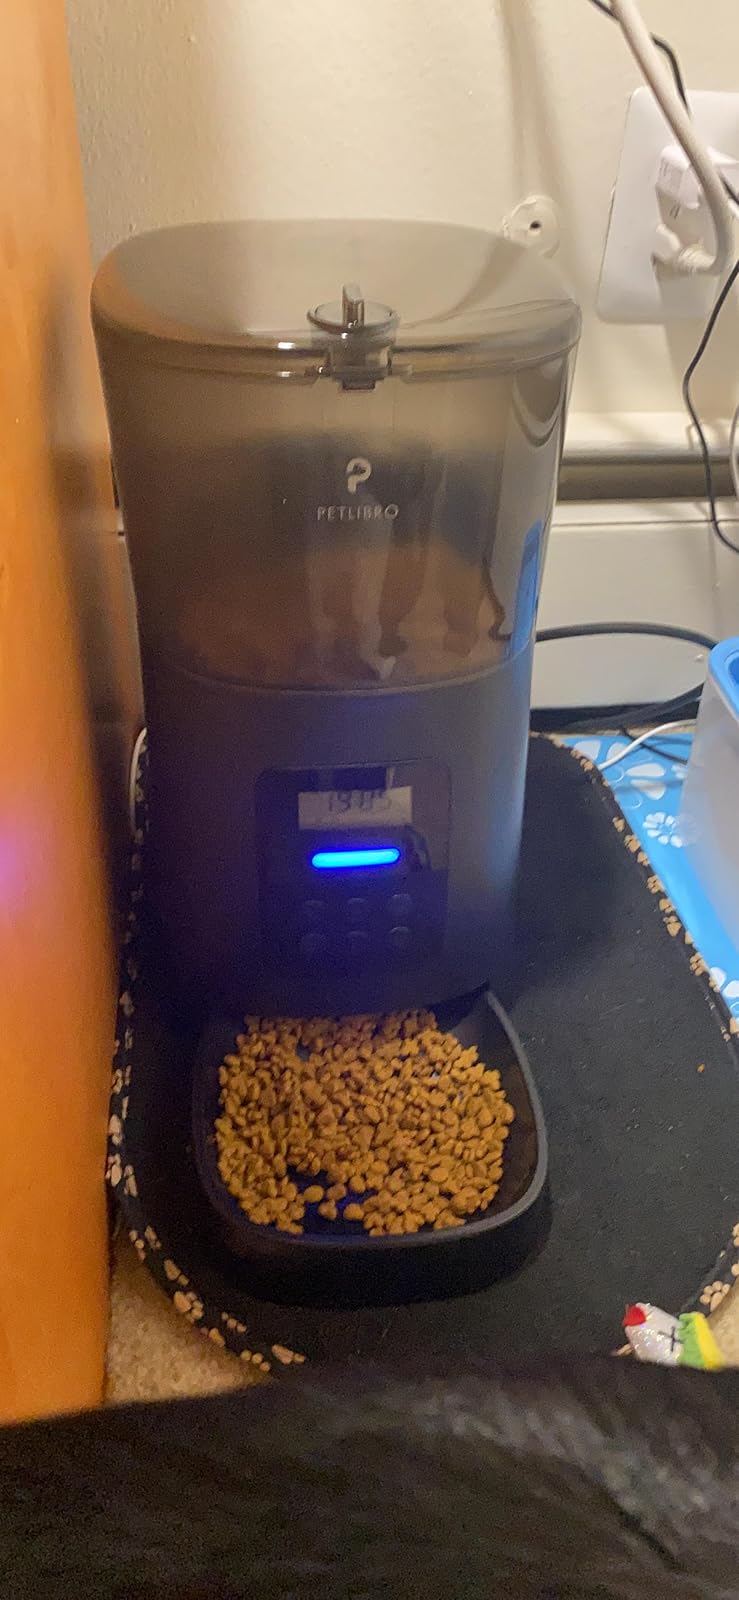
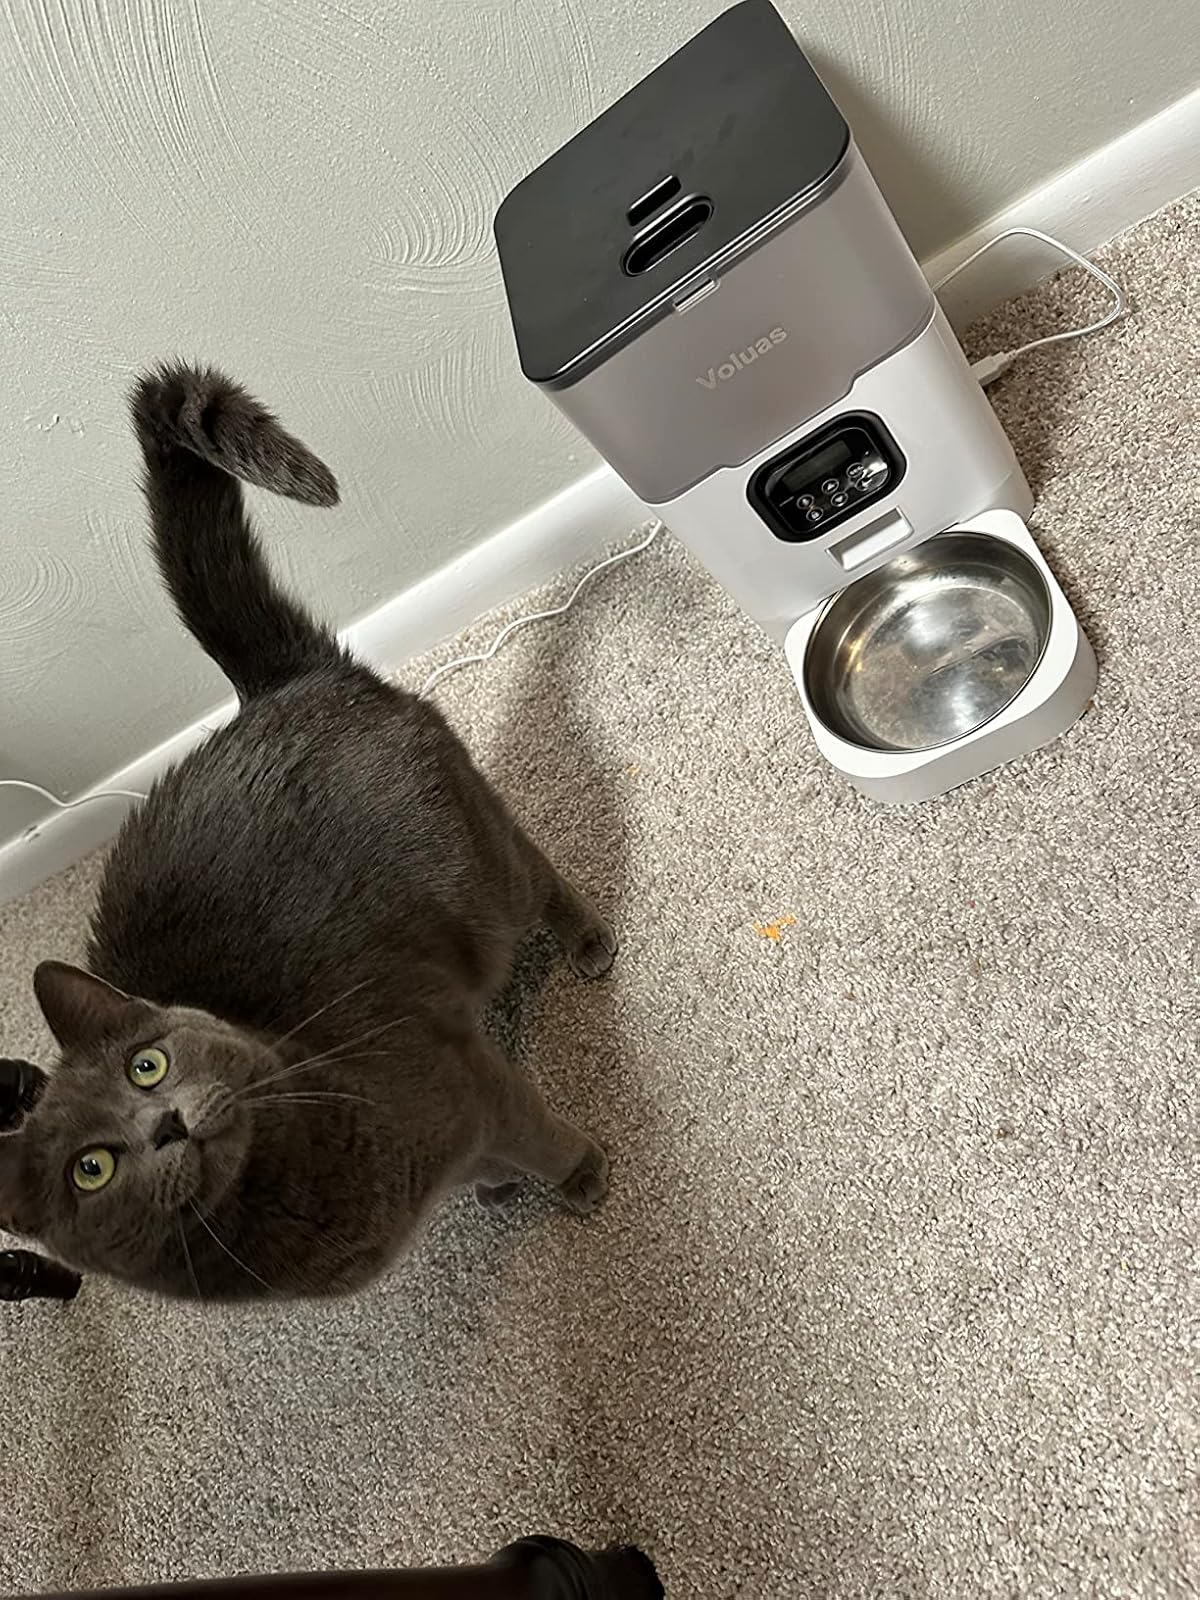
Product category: items_feeder
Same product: no